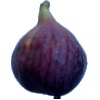
Label: Fig 1